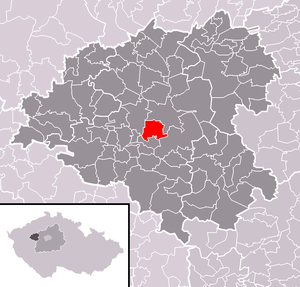
Lubná est une commune du district de Rakovník, dans la région de Bohême-Centrale, en République tchèque. Sa population s'élevait à 1 006 habitants en 2020.